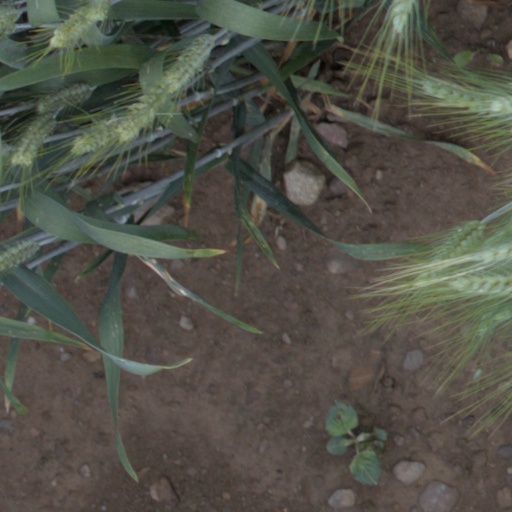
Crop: wheat